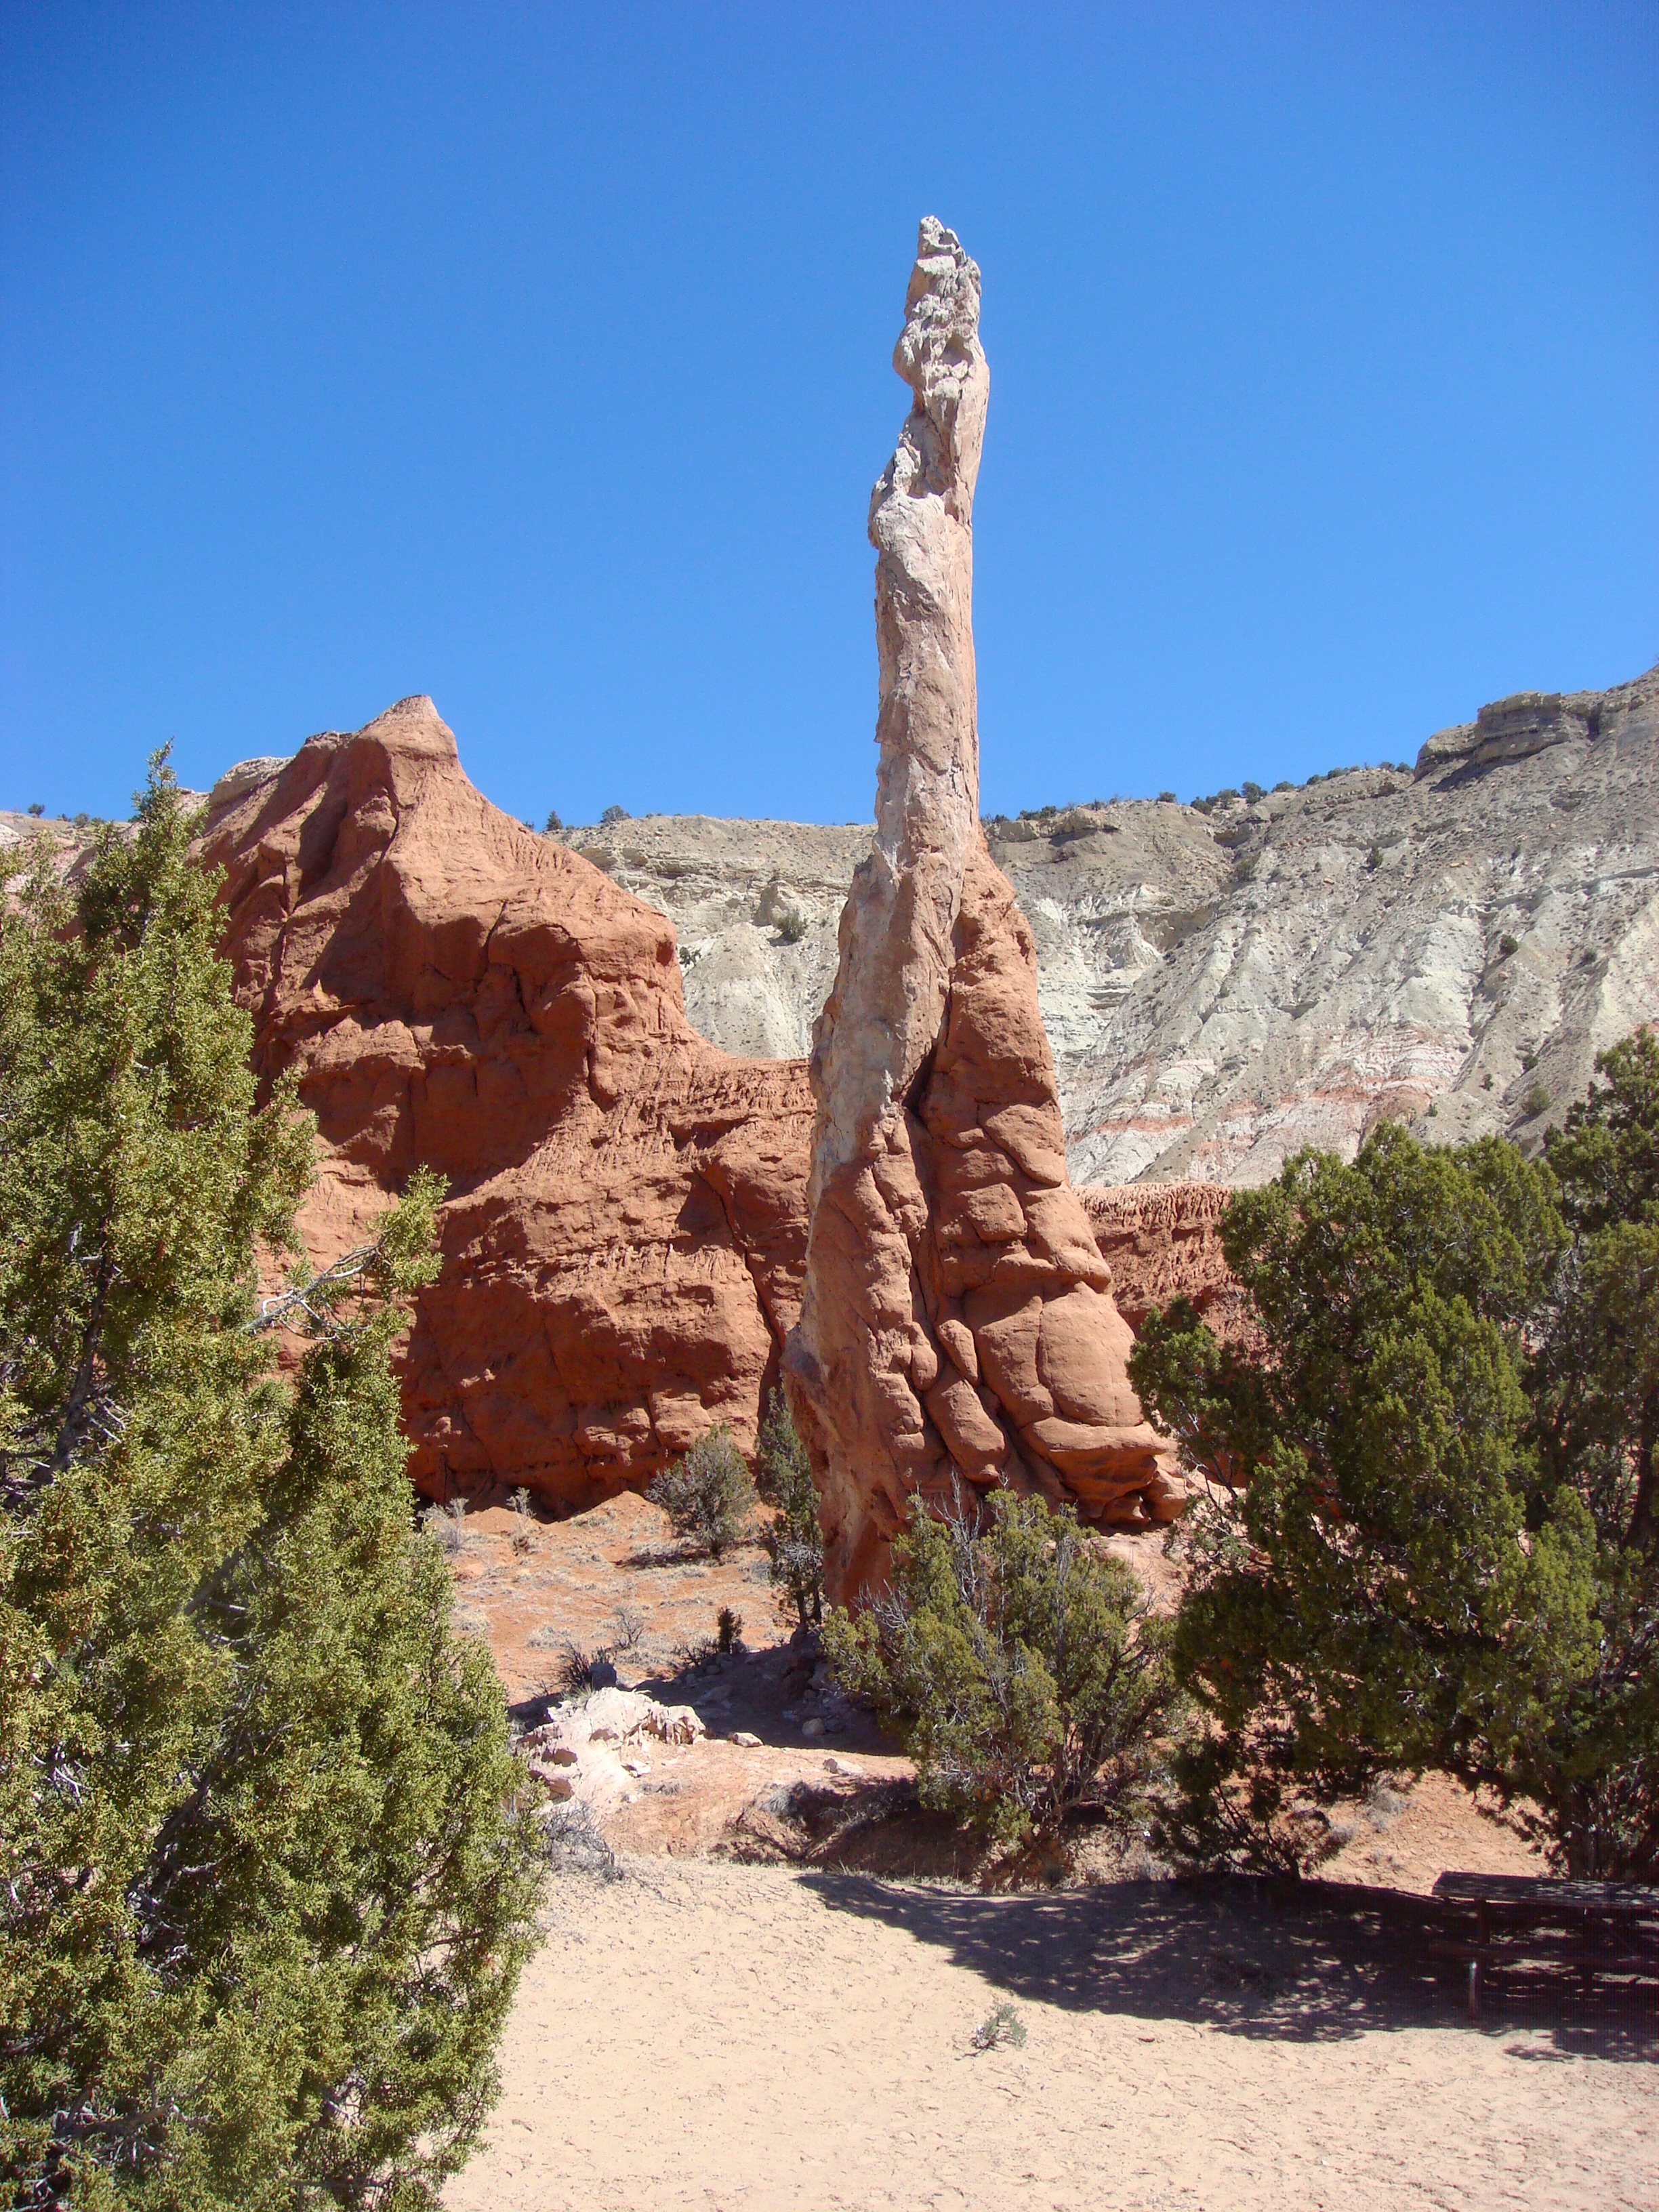
landscape, rock, sandstone, valley, vacation, travel, formation, cliff, arch, park, usa, america, holiday, rock formation, canyon, terrain, national park, geological formation, united states, geology, utah, badlands, wadi, landform, state park, colorado plateau, ancient history, kodachrome basin state park, entrada sandstone